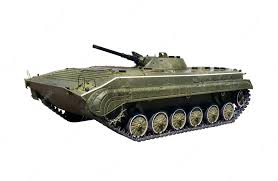
Label: BMP